Oscar Hiljemark

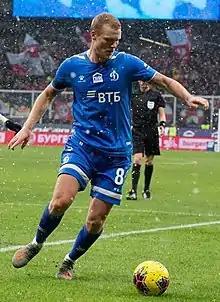
Hiljemark with Dynamo Moscow in 2020

Oscar Karl Niclas Hiljemark (born 28 June 1992) is a Swedish professional football coach and a former player who is the manager of the Swedish club IF Elfsborg. A midfielder, he started his career with IF Elfsborg in 2010 and went on to represent PSV, Palermo, Genoa, Panathinaikos, and Dynamo Moscow before retiring at AaB in 2021. A full international between 2012 and 2020, he won 28 caps for the Sweden national team and represented his country at UEFA Euro 2016 and the 2018 FIFA World Cup.